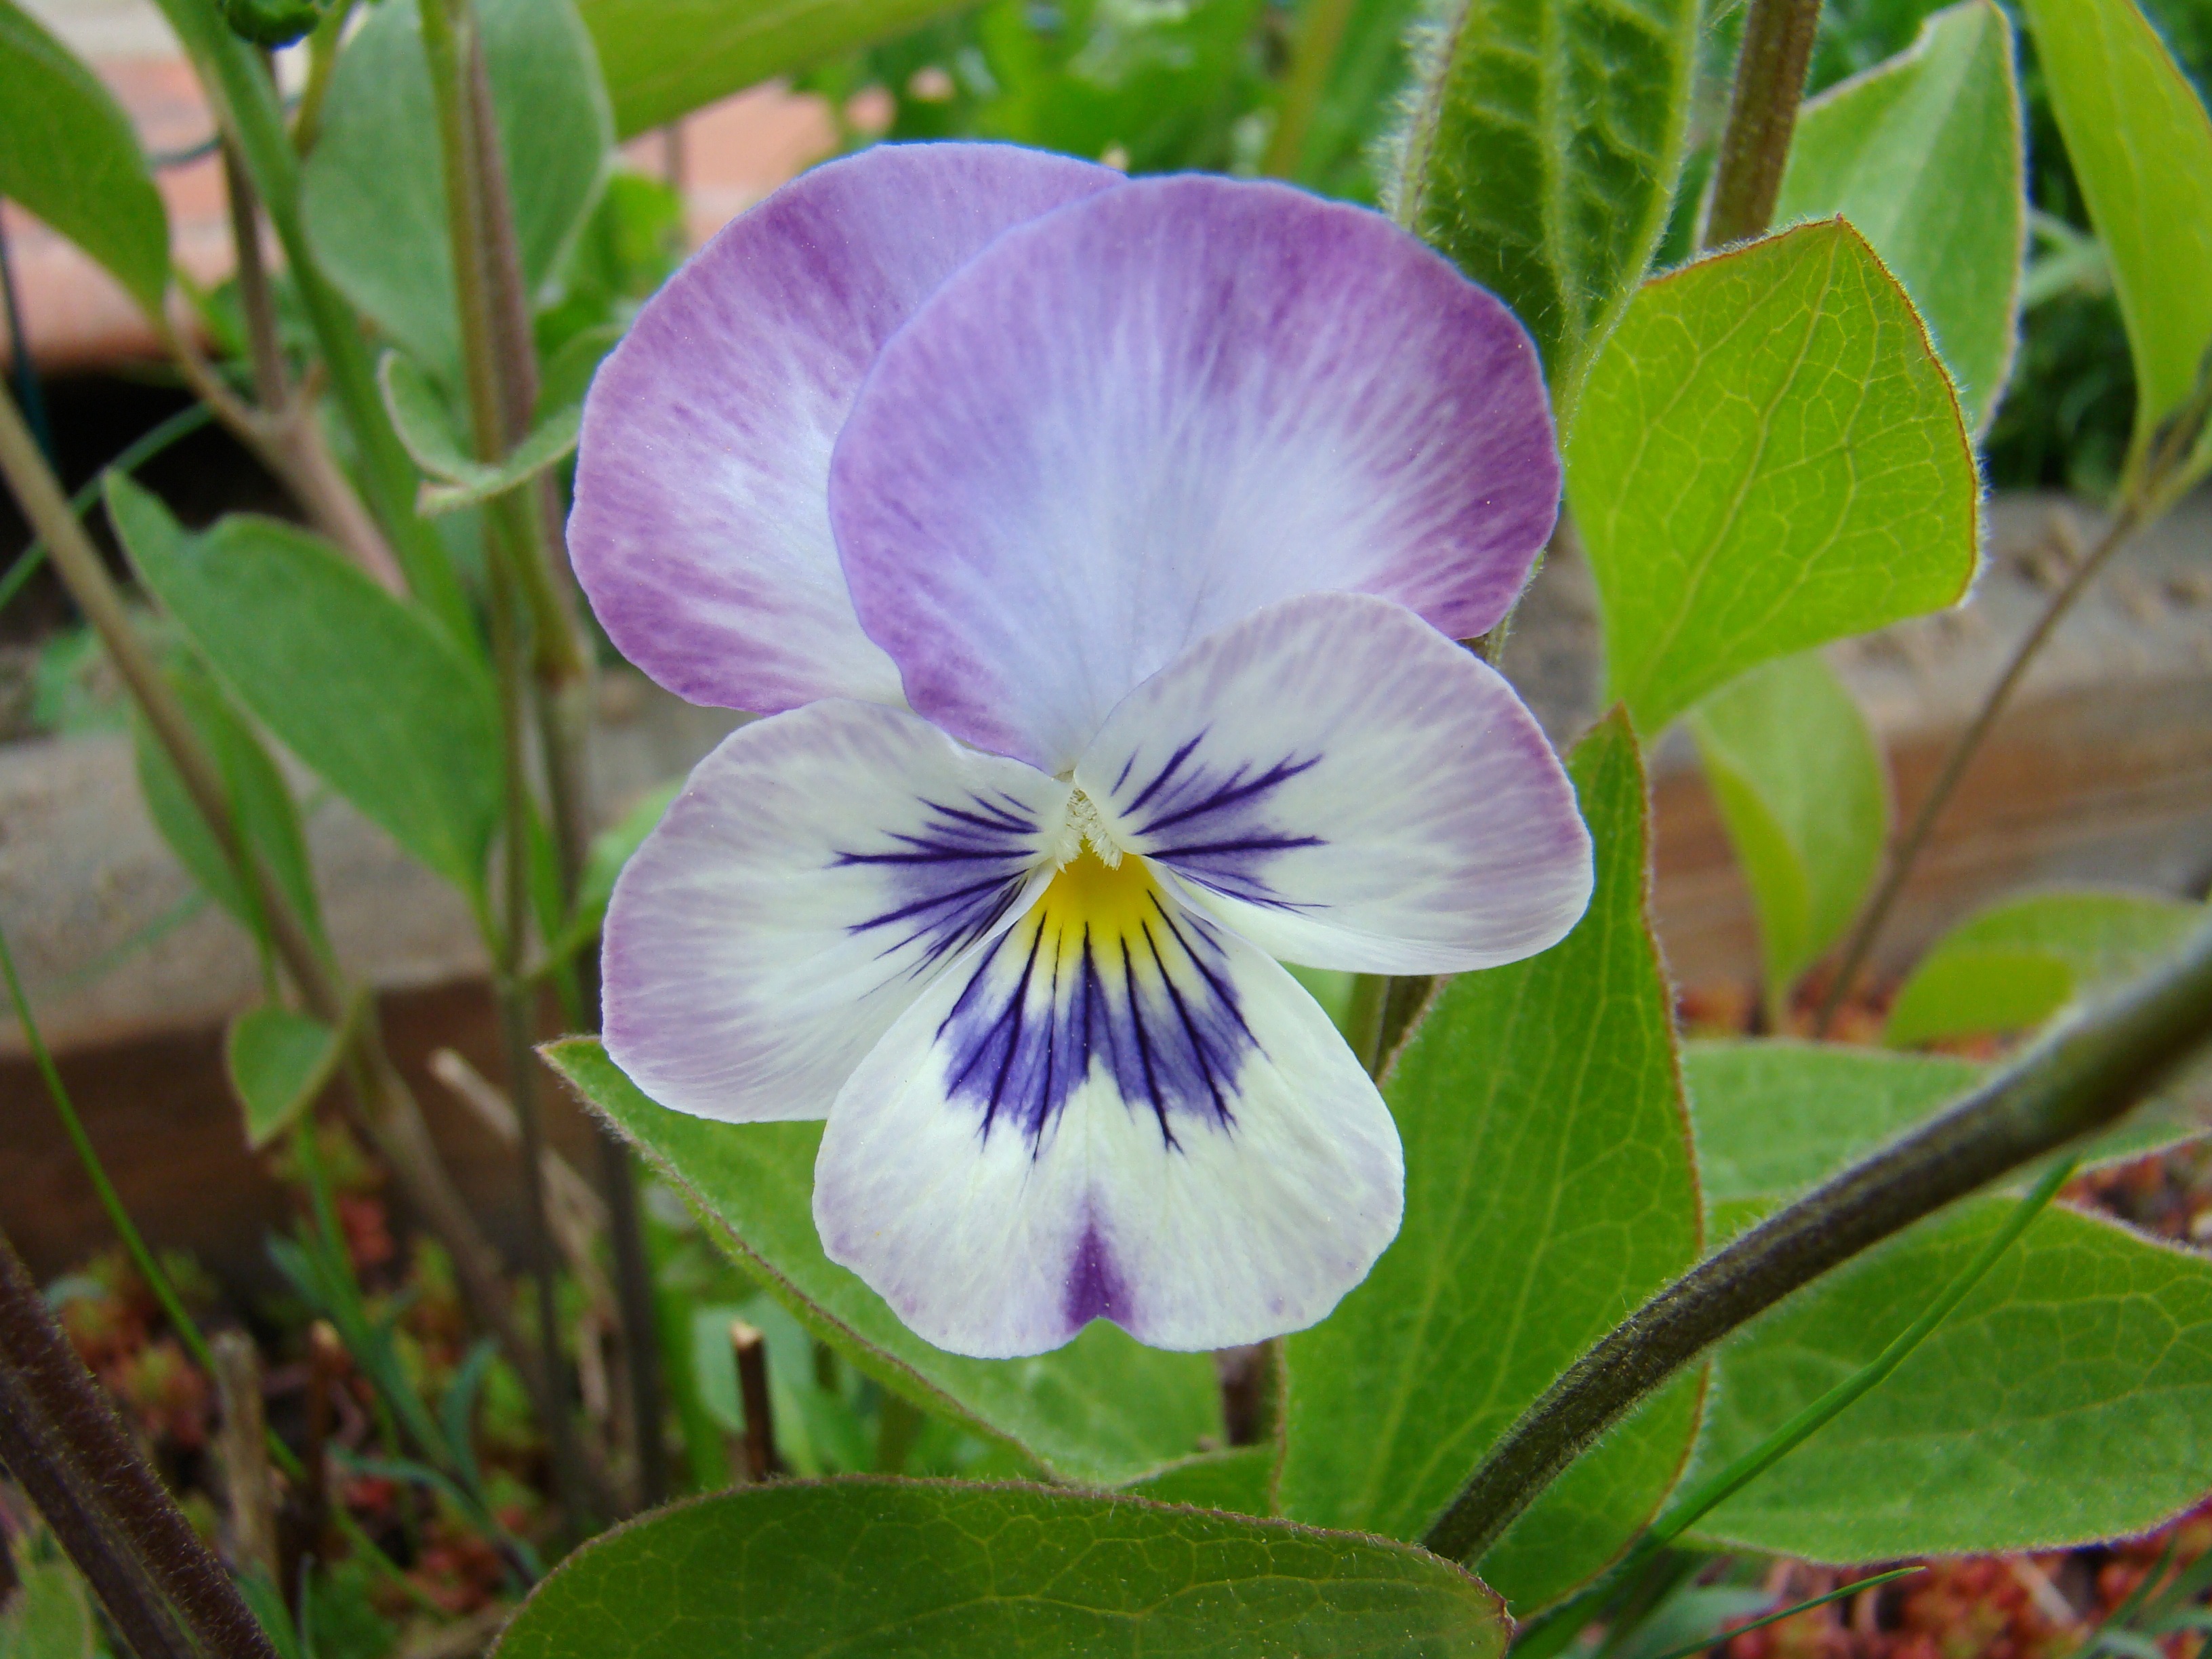
nature, plant, flower, petal, summer, botany, flora, wildflower, eye, viola, macro photography, pansy, flowering plant, wild pansy, land plant, violet family